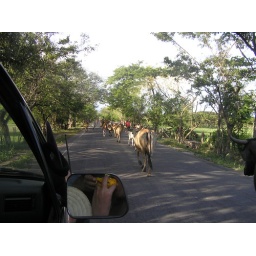
my coworker eating a mango in the rearview mirror while we wait for traffic to clear...